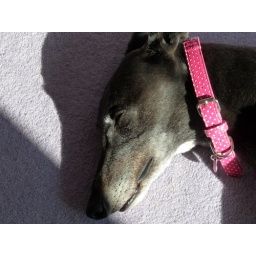
Pixie is nearing 7 and her face is getting vert grey. She's still so pretty in her pink house collar.